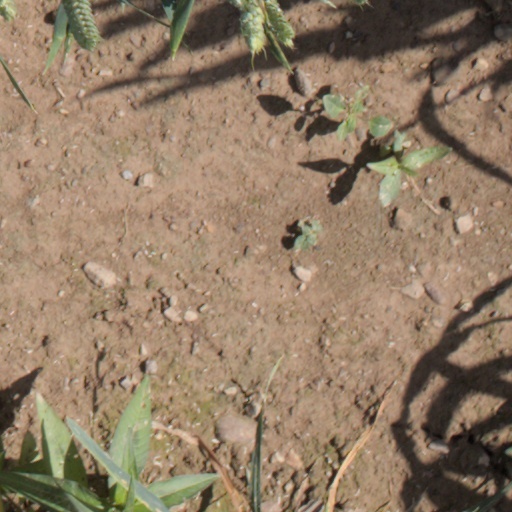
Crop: wheat